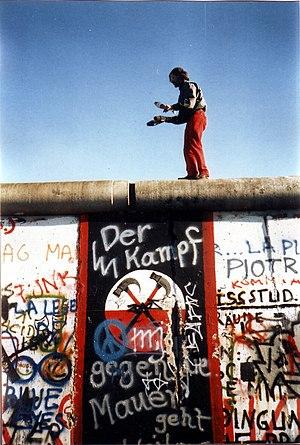
Un homme jongle sur le mur de Berlin, le 16 novembre 1989. Le graffiti noir, rouge et blanc sous le jongleur montre une paire de marteaux marchant au pas, une référence au film The Wall des Pink Floyds. Le texte bombé par dessus se litt
Un graffiti est une inscription exécutée sur une surface.